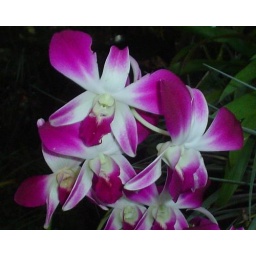
tropical in pink and white